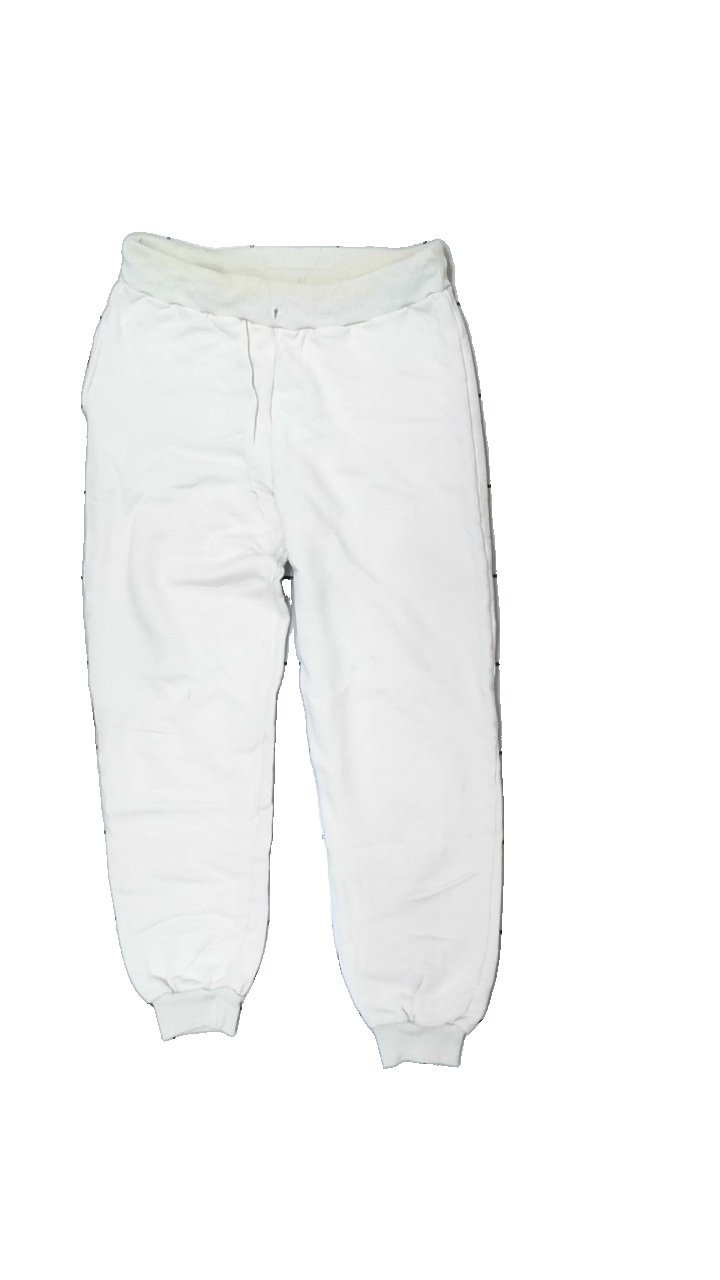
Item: Trousers (Ladies)
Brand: Missing
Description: beige mjukisbyxor, mycket noppriga och gul i midjan
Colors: Beige
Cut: Regular
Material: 60% cotton 40% nylone
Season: All
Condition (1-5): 1
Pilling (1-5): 1
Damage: fläckar
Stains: Major
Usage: Export
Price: <50